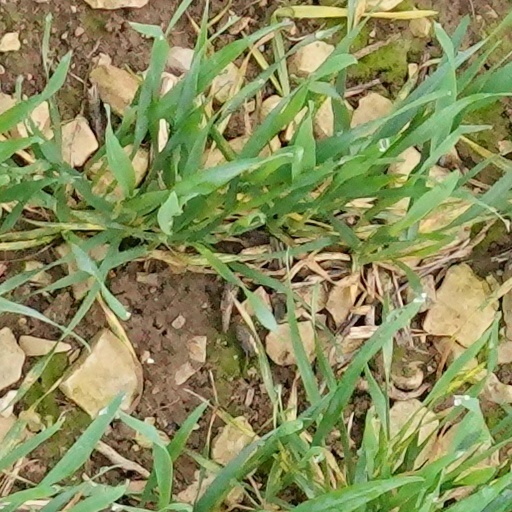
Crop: wheat